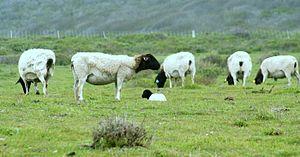
La Dorper est une race ovine créée par croisement en Afrique du Sud dans les années 1930. Elle est la deuxième race la plus présente dans son pays d'origine. Élevée pour sa viande, elle a été exportée dans de nombreux pays en particulier en Afrique et en Amérique du sud.